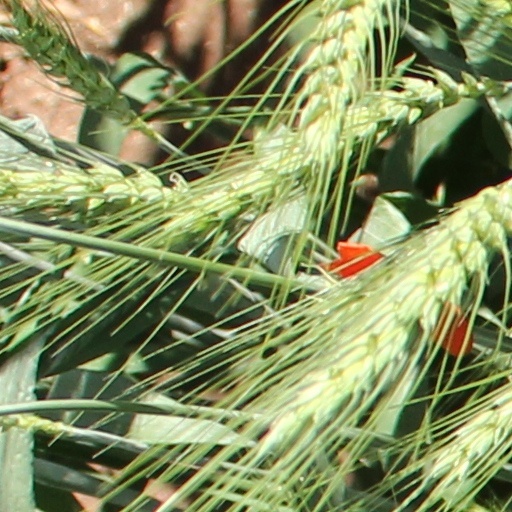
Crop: wheat